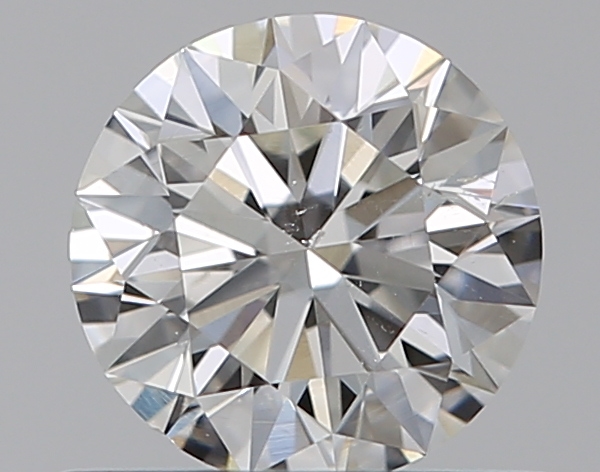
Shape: round
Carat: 0.5
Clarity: SI1
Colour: H
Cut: EX
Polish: EX
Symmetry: EX
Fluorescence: F
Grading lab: GIA
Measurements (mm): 5.05 x 5.07 x 3.16